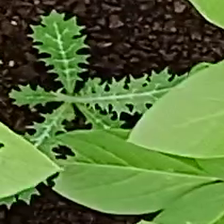
Weed species: Bilayat_(Mexicana_Argemone)